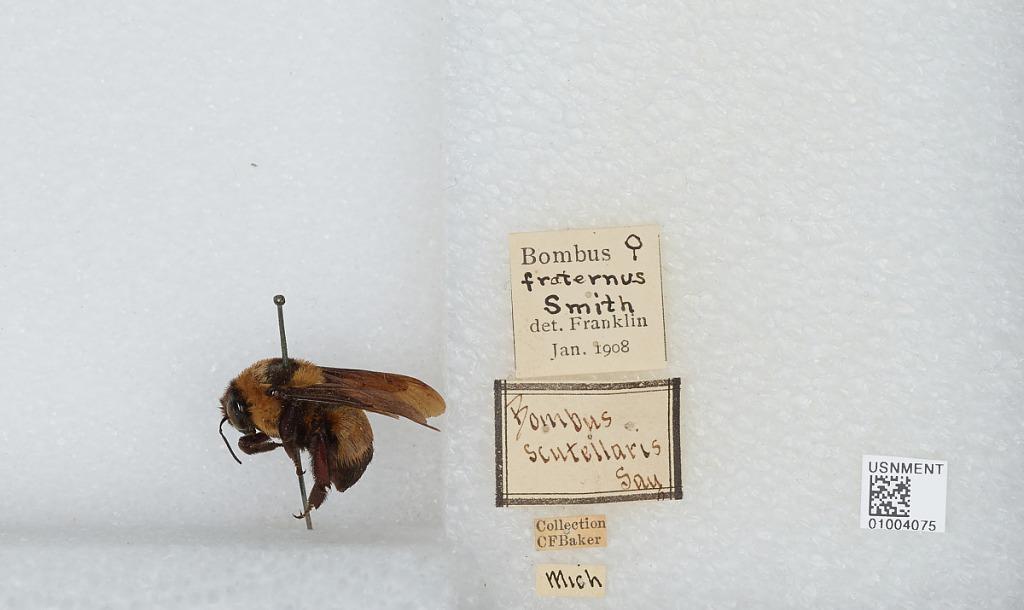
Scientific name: Bombus (Fraternobombus) fraternus (Smith)
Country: United States
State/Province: Michigan
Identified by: Franklin